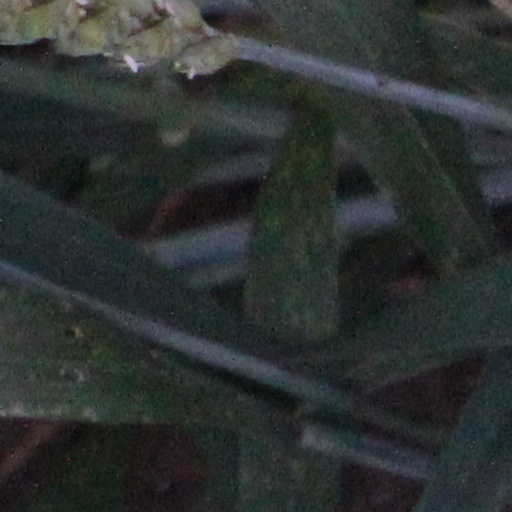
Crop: wheat